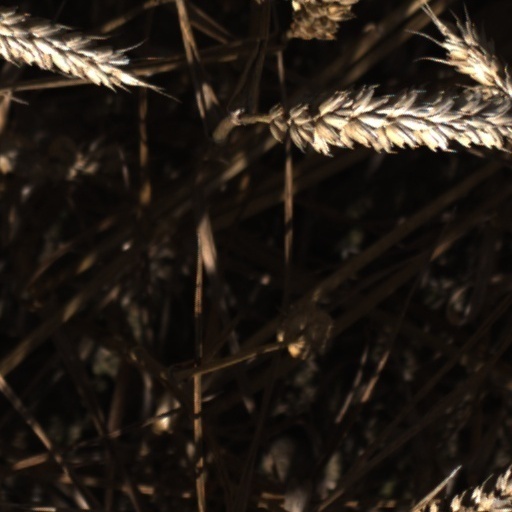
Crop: wheat